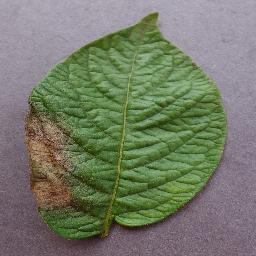
Label: Potato___Late_blight